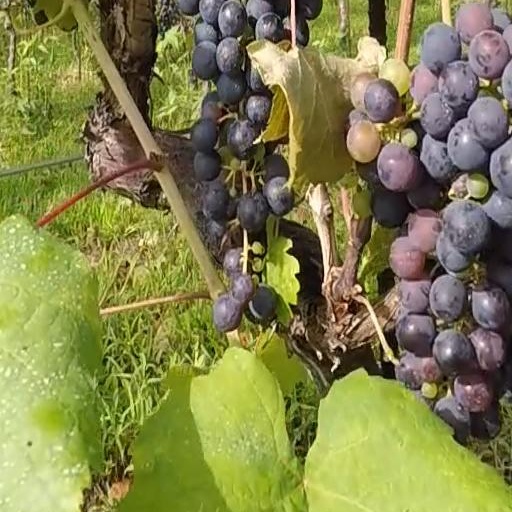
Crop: grape